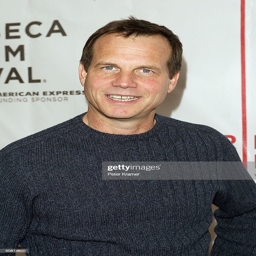
actor arrives at the screening during festival .